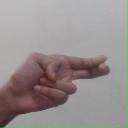
अक्षर: ह